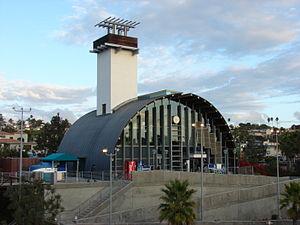
La gare de Solana Beach est une gare ferroviaire Américaine de la Pacific Surfliner, située à Solana Beach en Californie.